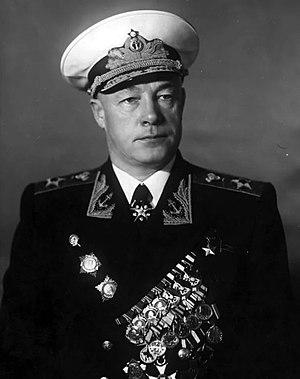
Nikolaï Guerassimovitch Kouznetsov, né le 24 juillet 1904 et mort le 6 décembre 1974, est un officier de la Marine soviétique et commissaire du peuple à la Marine durant la Seconde Guerre mondiale.